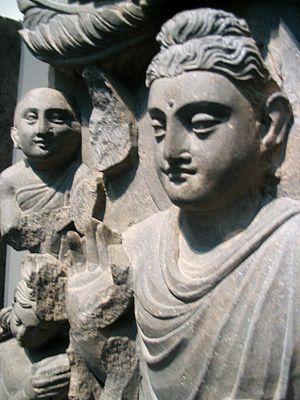
Stūpa du Gandhara, Empire kouchan.